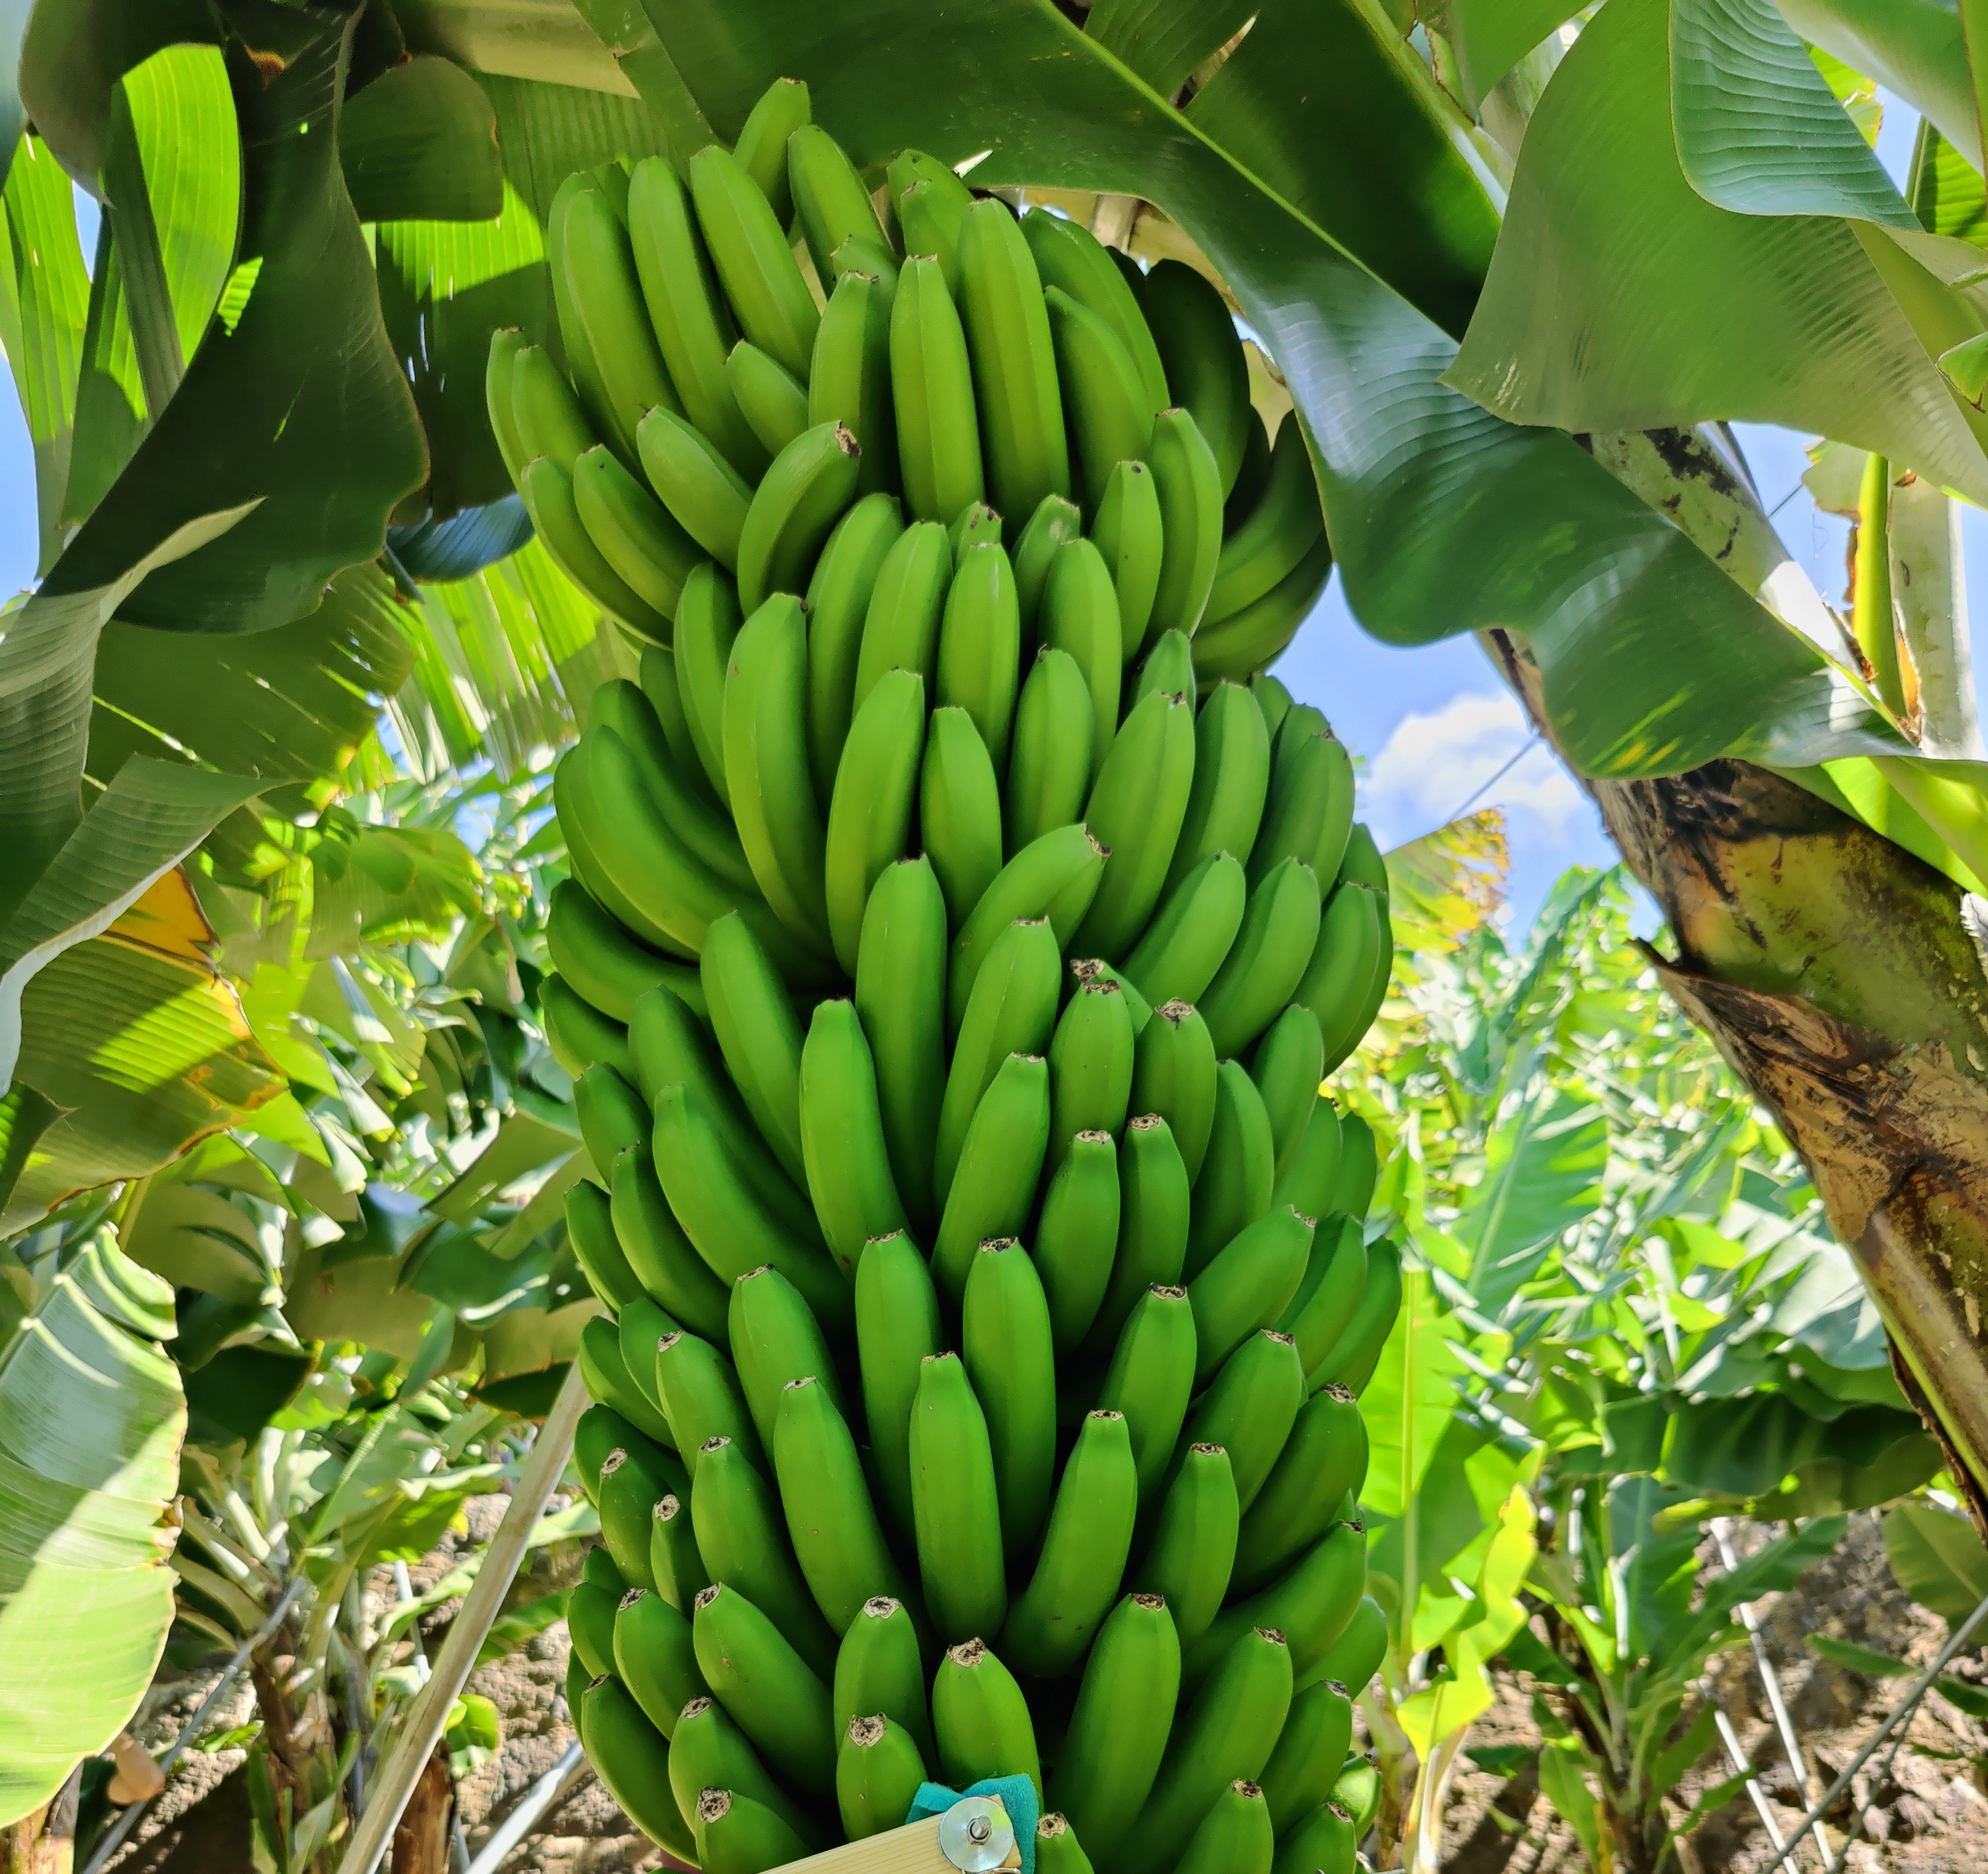
Label: Cut